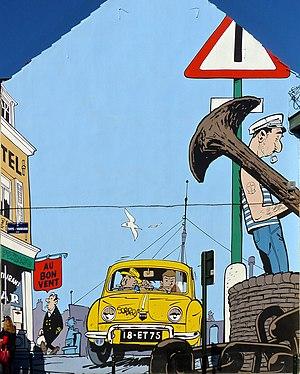
Gil Jourdan, tiré de l'album Les Cargos du crépuscule
Gil Jourdan est une série de bande dessinée franco-belge policière créée par Maurice Tillieux le 20 septembre 1956 dans le nᵒ 962 du journal Spirou. La série est une reprise de Félix, autre série que Tillieux a dû abandonner en changeant d'éditeur ; ainsi, certaines histoires de Félix ont été adaptées ou redessinées pour en faire des histoires de Gil Jourdan. Pour les dessins, Tillieux est aidé par Jean-Marie Brouyère et Bob de Groot pour les albums nᵒ 11 et nᵒ 12. À partir de l'album nᵒ 13, le dessin est repris par Gos, Tillieux en assurant toujours le scénario.
Les cargos du crépuscule est la quatrième histoire de la série Gil Jourdan de Maurice Tillieux. Elle est publiée pour la première fois du nᵒ 1113 au nᵒ 1137 du journal Spirou. Puis est publiée sous forme d'album en 1961.